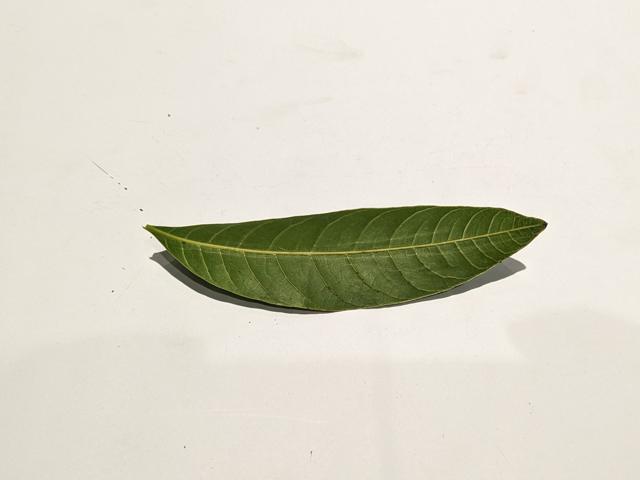
Mango leaf variety: Himsagar